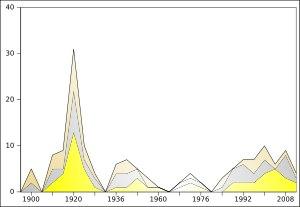
La Norvège a participé pour la première fois aux Jeux olympiques d'été de 1900 et, à l'exception des Jeux olympiques d'été de 1904 et de 1980, a toujours envoyé des athlètes aux éditions estivales.